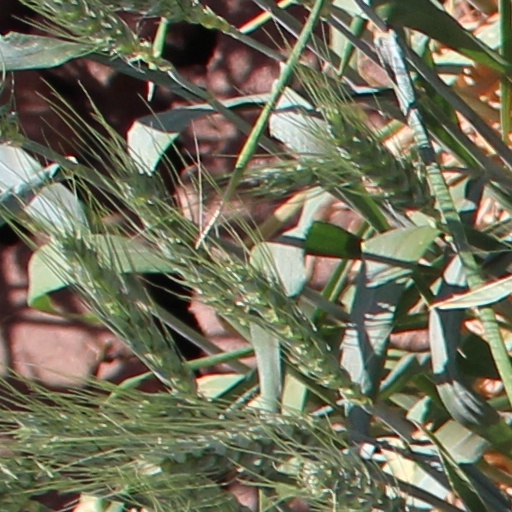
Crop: wheat